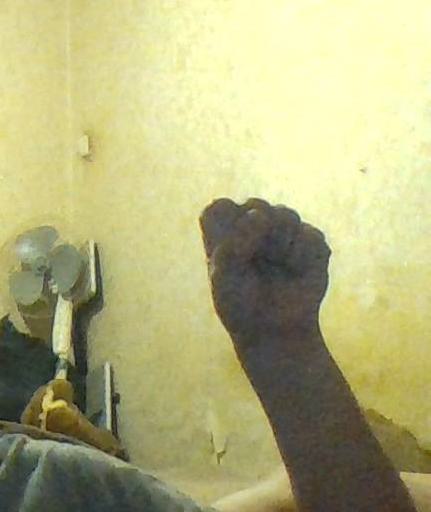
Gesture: fist